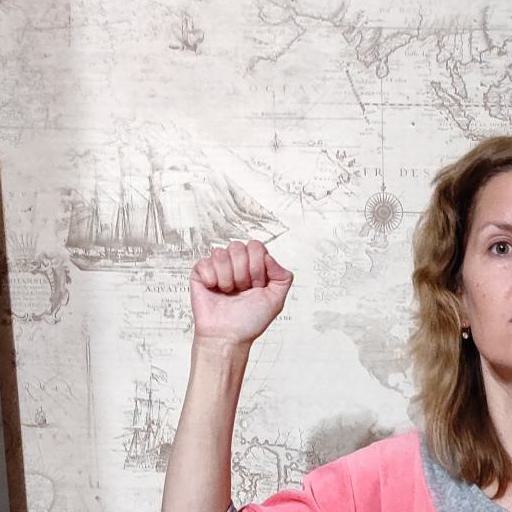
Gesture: fist